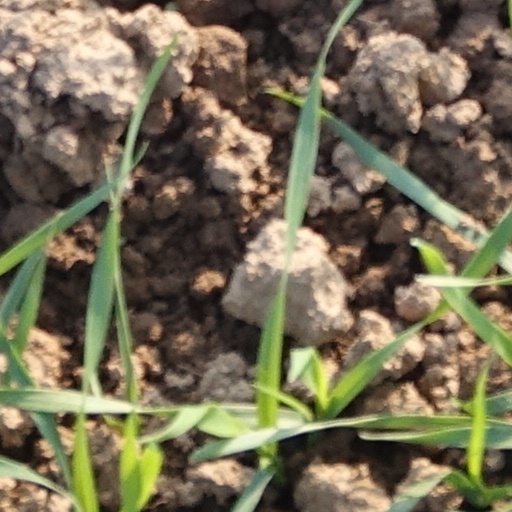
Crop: wheat